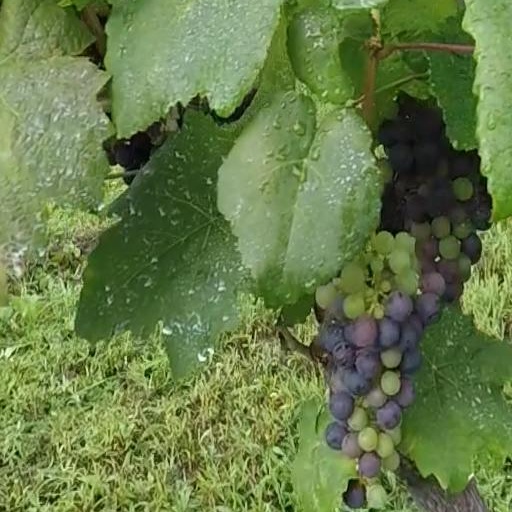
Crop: grape